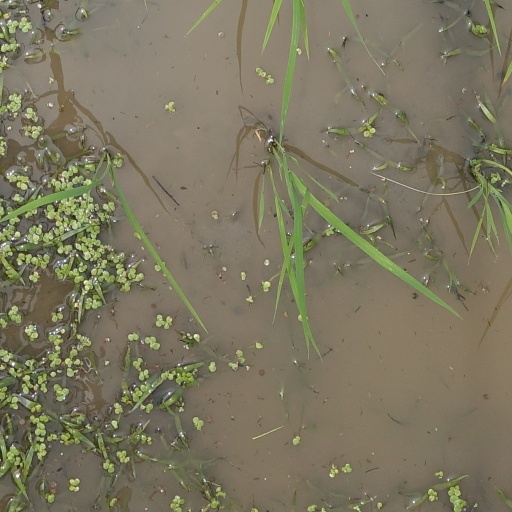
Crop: rice